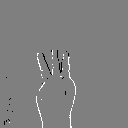
ASL letter: w